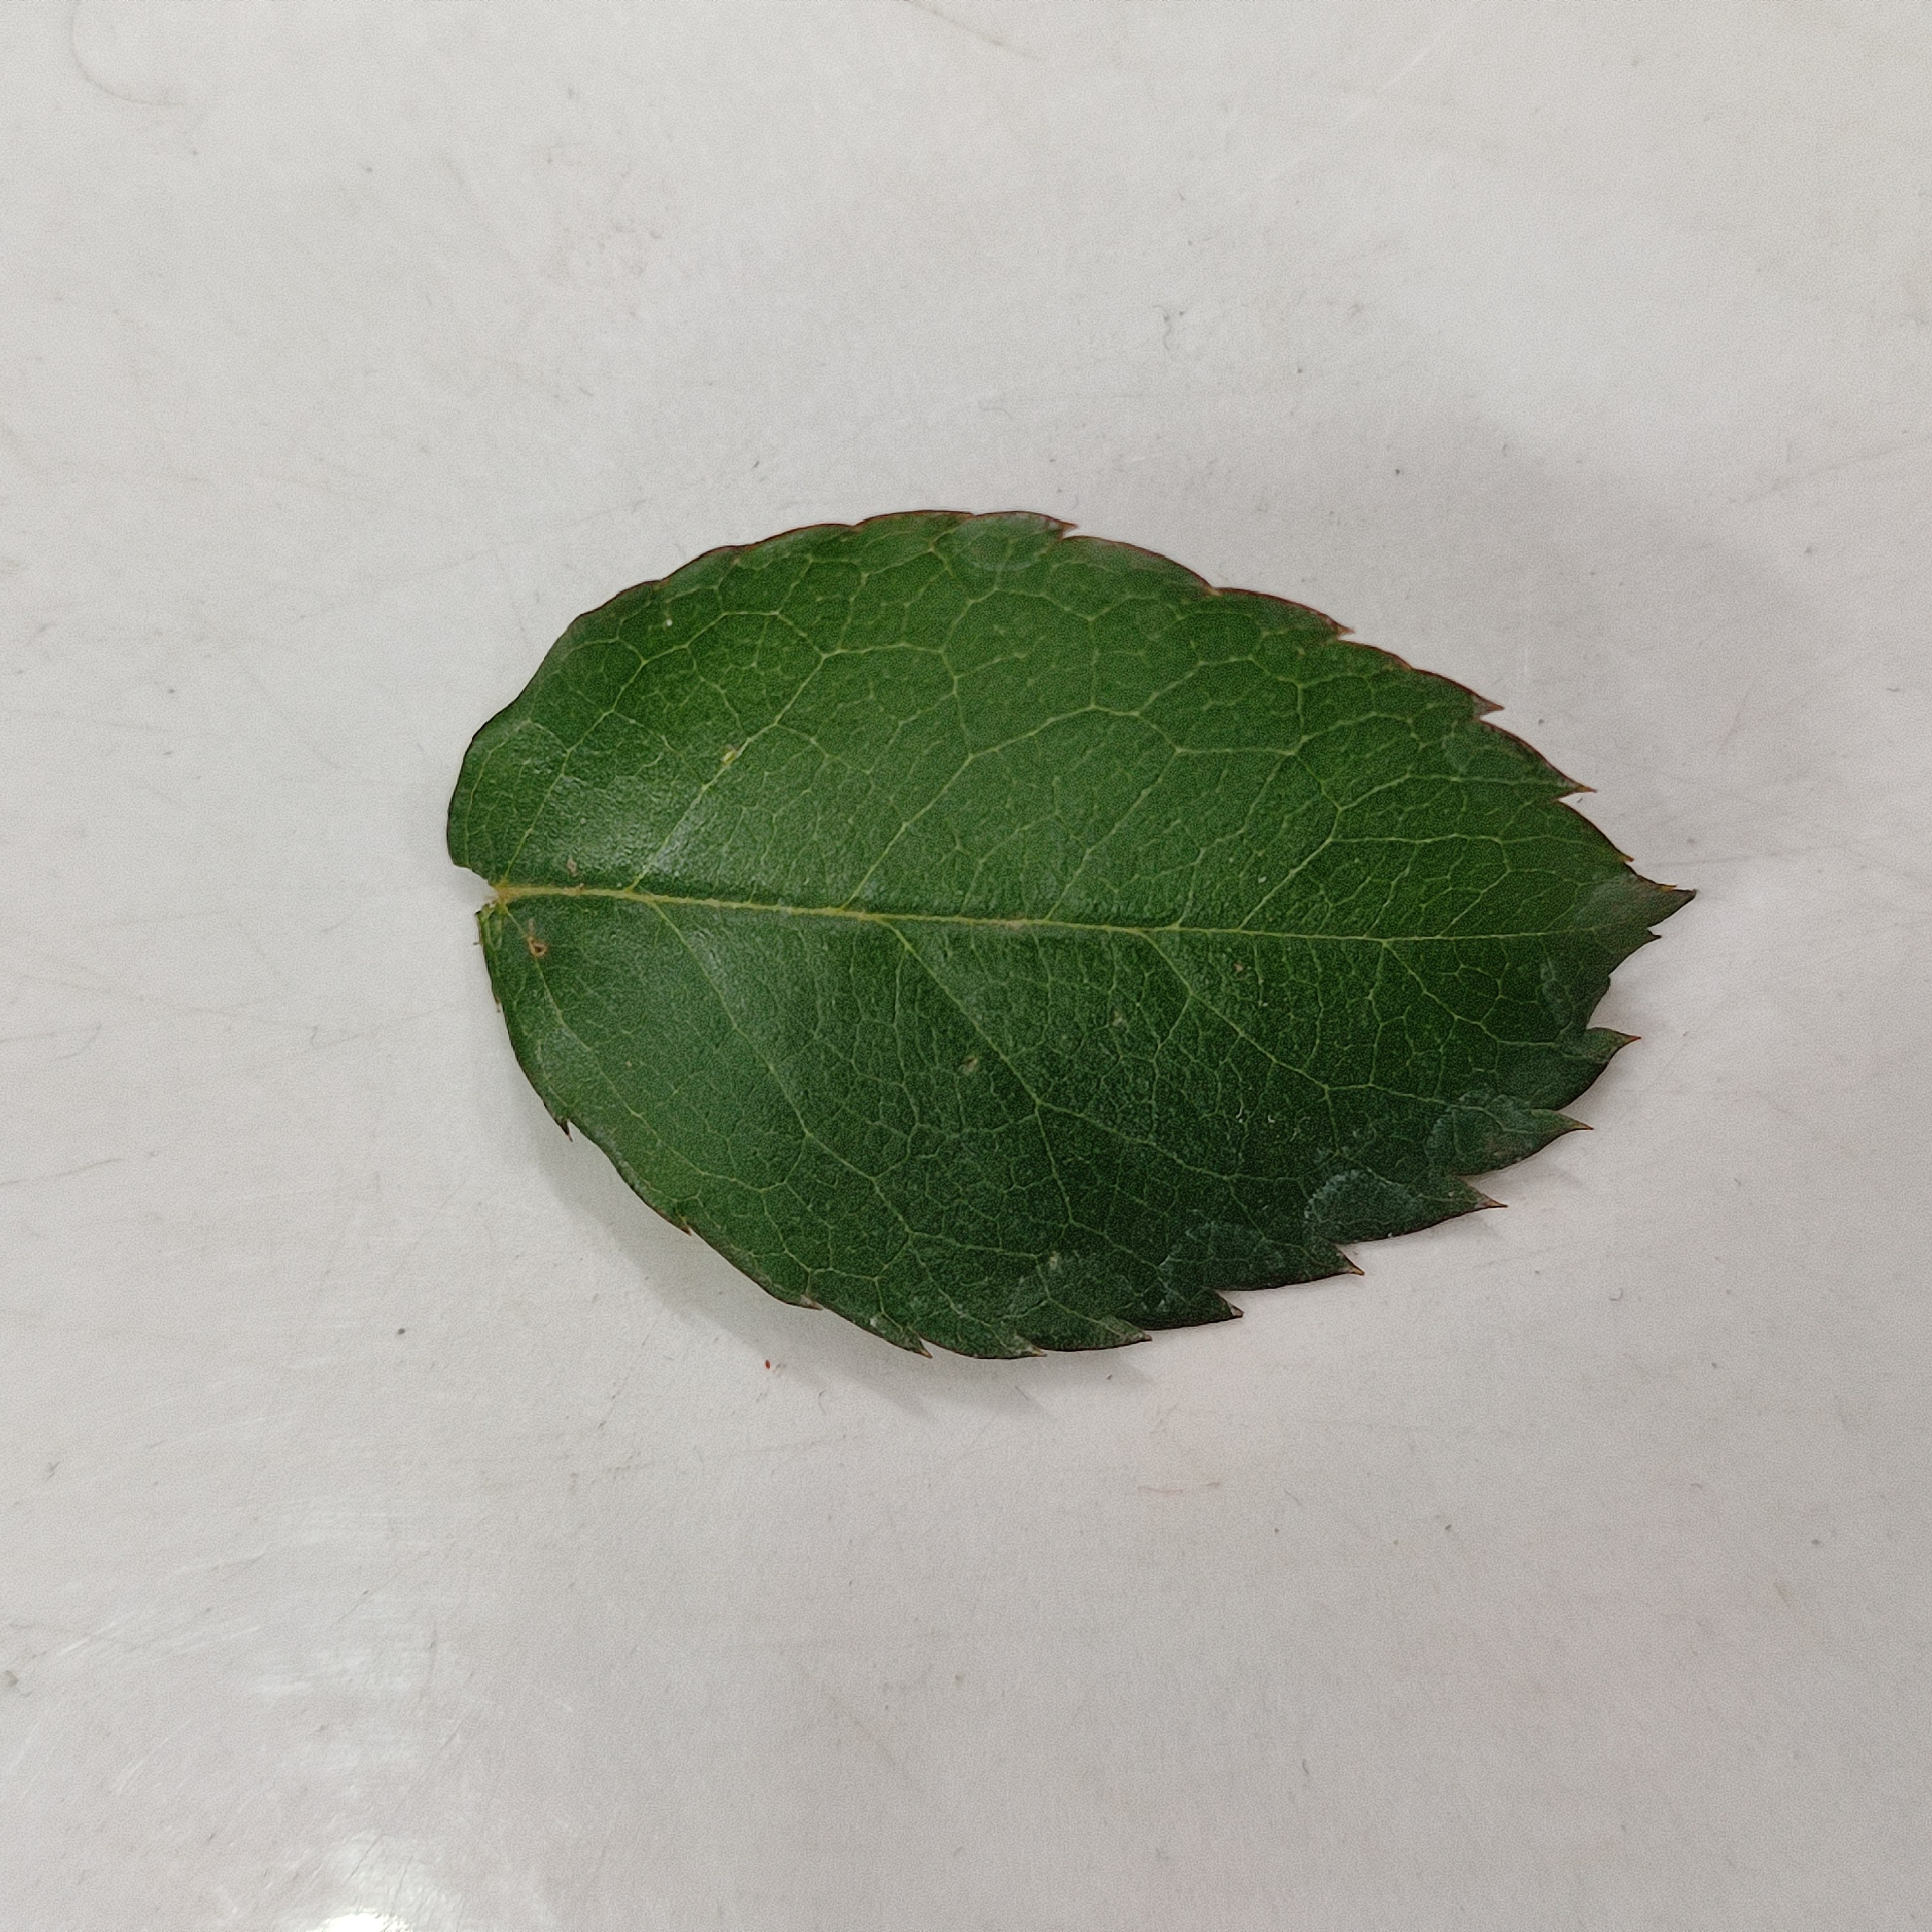
Label: Healthy Leaf